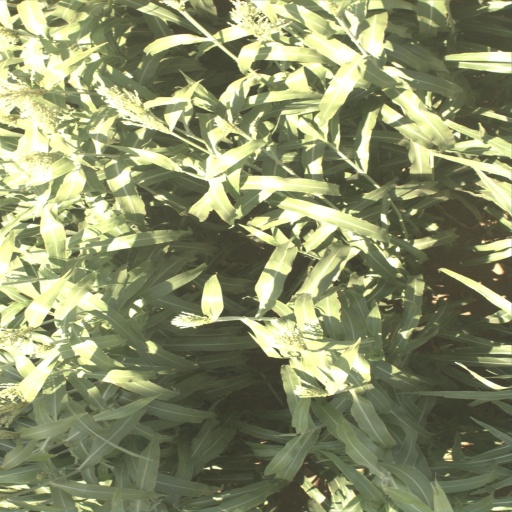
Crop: sorghum